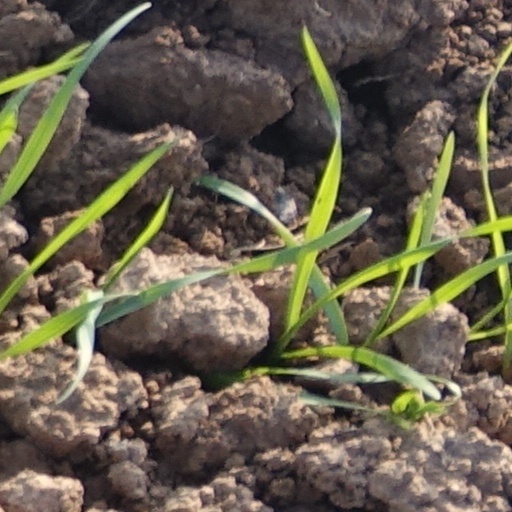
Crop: wheat